HMAS Bataan (I91)

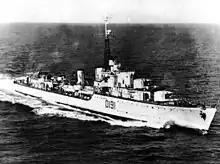
"Bataan" operating off Korea

In late June 1950, "Bataan" was en route to Japan for a fifth tour when the Korean War started. From early July 1950 until 29 May 1951, the destroyer operated off Korea; patrolling and blockading, escorting aircraft carriers, and bombarding shore targets. A second Korean tour occurred between 4 February and 31 August 1952, with "Bataan" fulfilling most of the same duties as before. "Bataan" was presented with the battle honour "Korea 1950–52" for her service. In November 1953, "Bataan" visited Singapore. This was the only time since the Korean War, and the only time for the rest of her career, that the destroyer would leave Australian waters.